History of rugby league

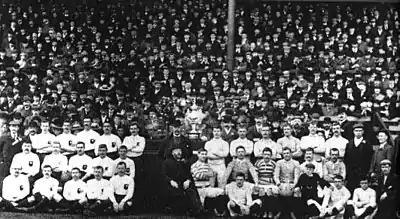
The first ever Challenge Cup Final, 1897: Batley (left) vs St Helens (right)

Two days later, on 29 August 1895, representatives of twenty-two clubs met in the George Hotel, Huddersfield, to form the Northern Rugby Football Union, usually called the Northern Union (NU). This was effectively the birth of rugby league, the name adopted by the sport in 1922. Twenty clubs had agreed to resign from the Rugby Union, but Dewsbury felt unable to comply with the decision. The Cheshire club, Stockport, had telegraphed the meeting requesting admission to the new organisation and was duly accepted with a second Cheshire club, Runcorn, admitted at the next meeting.